Olga Fricker

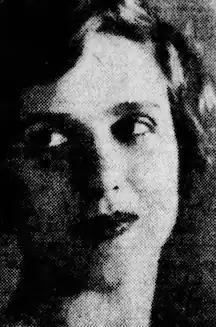
Olga Fricker, from a 1931 newspaper

Olga Marguerite Fricker (July 19, 1902 – November 20, 1997) was a Canadian-born dancer, educator and choreographer, a proponent of the Cecchetti method of ballet training. She is also associated with the "Doctor Dolittle" children's stories of her brother-in-law, Hugh Lofting.